Tear dress

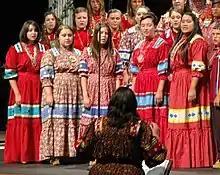
Cherokee girls dressed in tear dresses for choir concert

A tear dress is a long dress made of calico worn by Oklahoma Cherokee women.